Jean-Pierre Rives

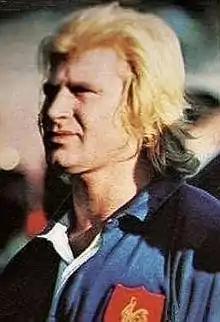
Jean-Pierre Rives in 1981

Jean-Pierre Rives (born 31 December 1952) is a French former rugby union player and visual artist.